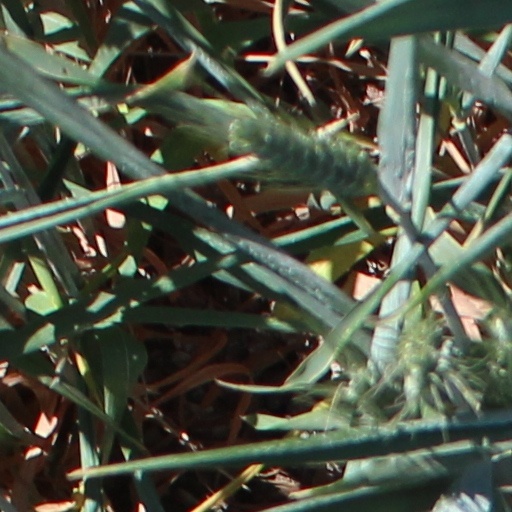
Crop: wheat